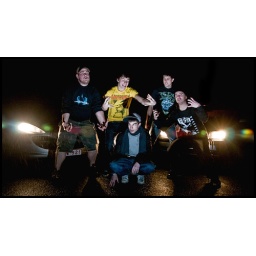
Strobist: car lights in the back and a bare 430EXII (@1/16) in front of the band, on the ground.